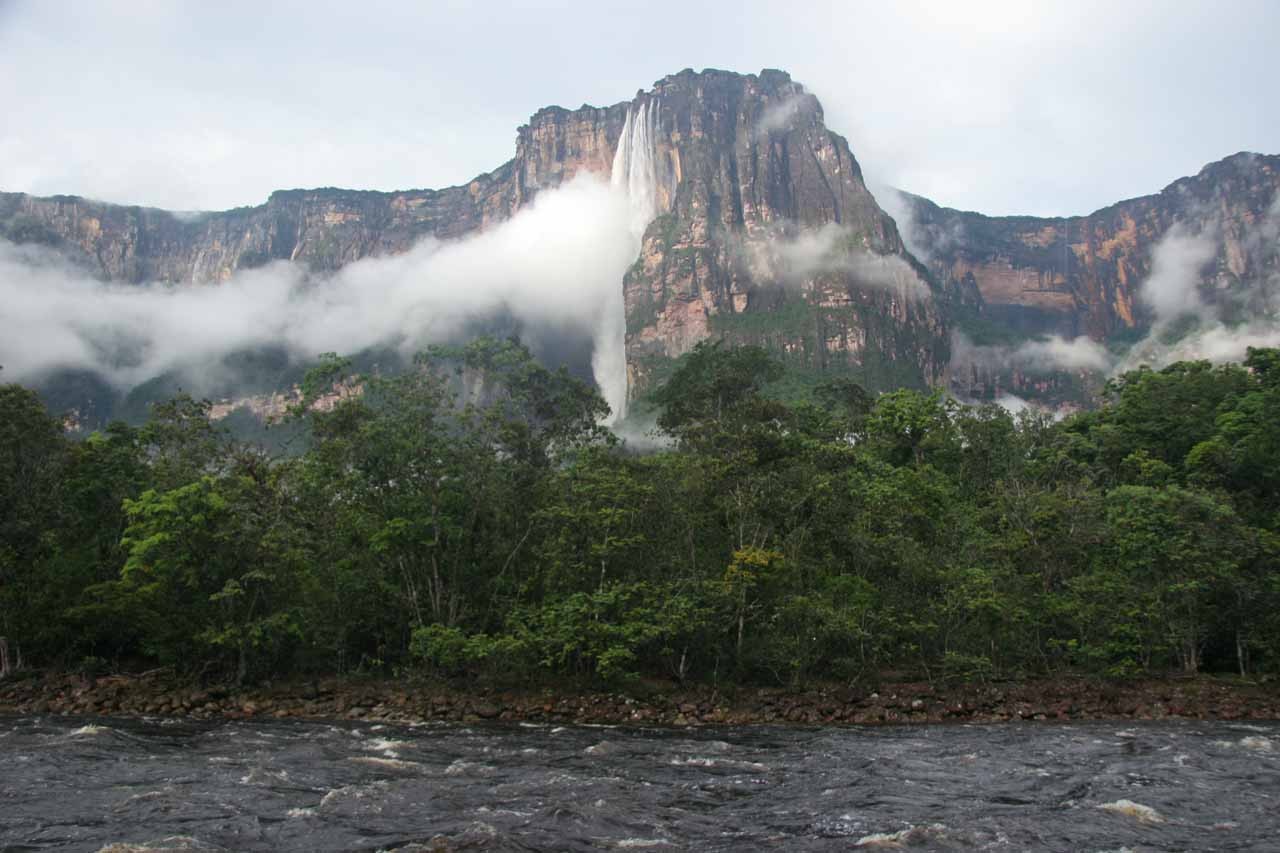
Landmark: Angel Falls